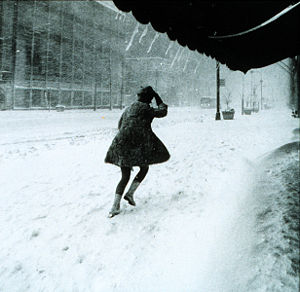
Storm
Snestorm på Manhattan.
Storm er vind, som målt på Beaufort-skalaen er kraftigere end kuling men mindre kraftig end en orkan. Teknisk fastlægges grænsen for storm til en middelvindhastighed mellem 24,5 og 32,5 m/sek. Vindstyrketabelen har følgende betegnelser: